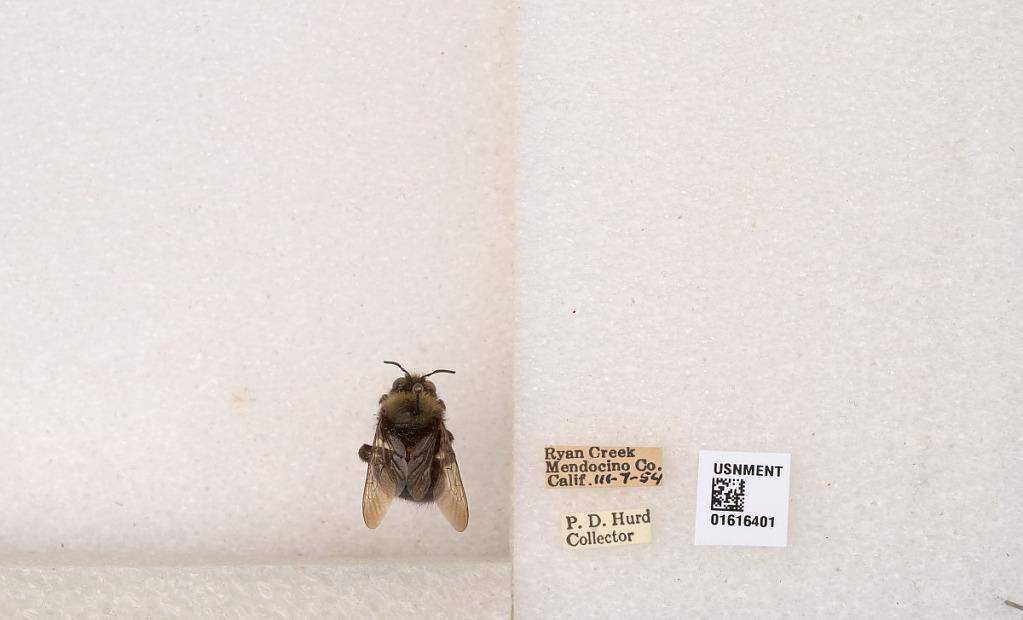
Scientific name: Xylocopa (Notoxylocopa) tabaniformis orpifex Smith
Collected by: P. Hurd
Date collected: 1954-3-7
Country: United States
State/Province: California
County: Mendocino
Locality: Ryan Creek
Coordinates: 39.4773, -123.381